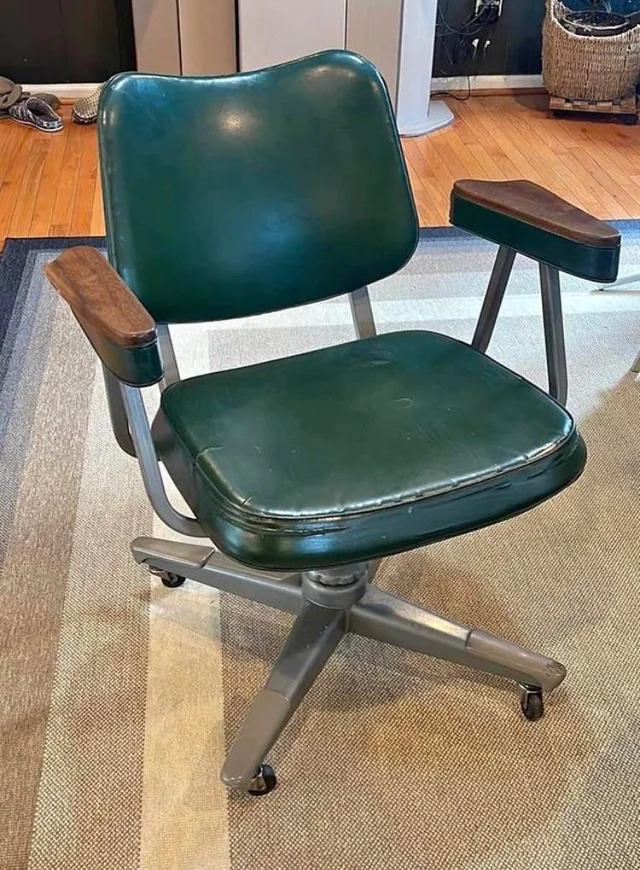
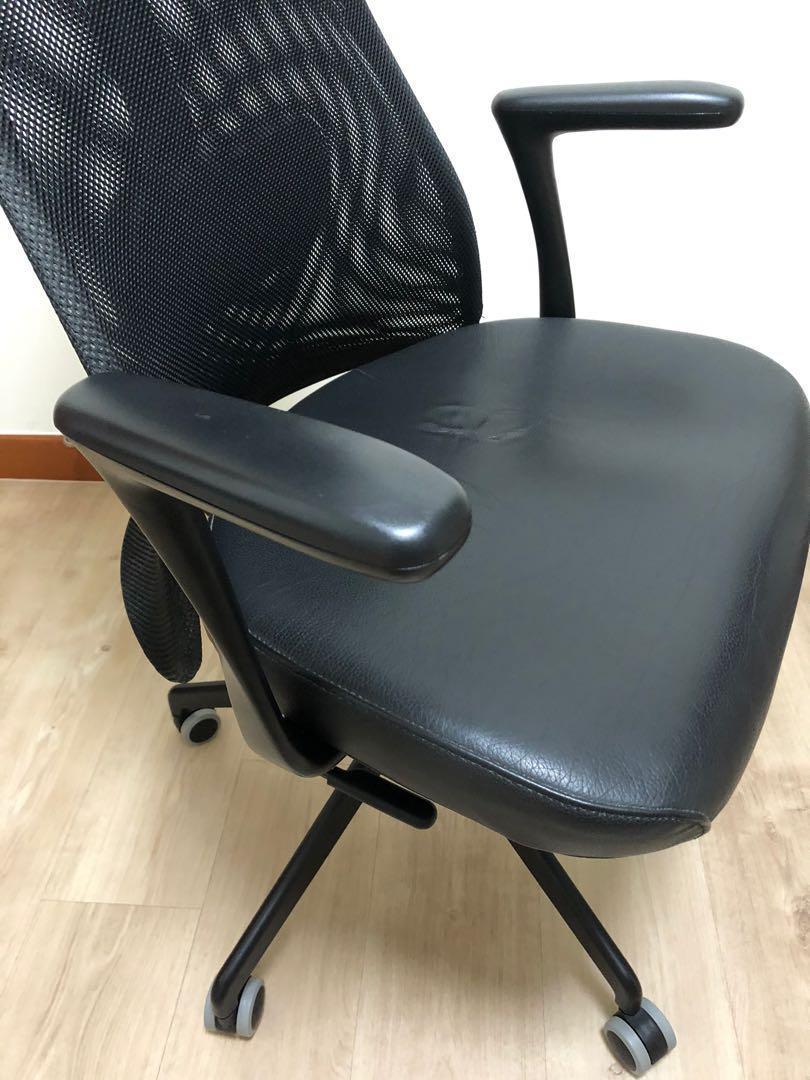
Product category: items_chair
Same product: no